Shrewsbury Abbey

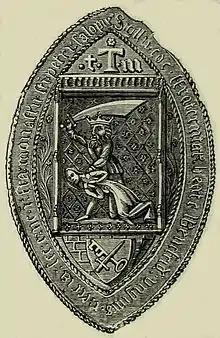
Seal of the fraternity of St Winifred, Shrewsbury Abbey, showing the decapitation of the saint

During the 14th century considerable rebuilding took place at the west end of the Abbey. A sketch of the great west window made in 1658 by Francis Sandford shows a selection of coats of arms that seem to suggest it was glazed around 1388, in the time of Stevens, who may also have been responsible for some of the other 14th century alterations. He was on good terms with the king, Richard II, who attributed his grant of a charter in 1389 not only to his own devotion to St Winifred, but also "the sincere affection we bear and have to Nicholas the abbot, and for his merits."